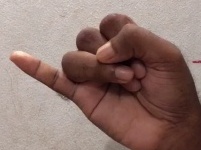
ASL sign: J